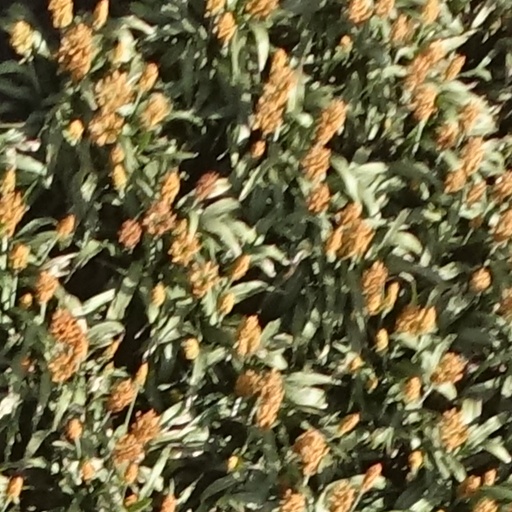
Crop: sorghum